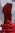
Number: 1